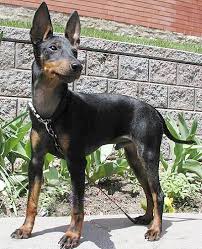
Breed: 237-n000095-toy_terrier